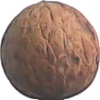
Label: walnut